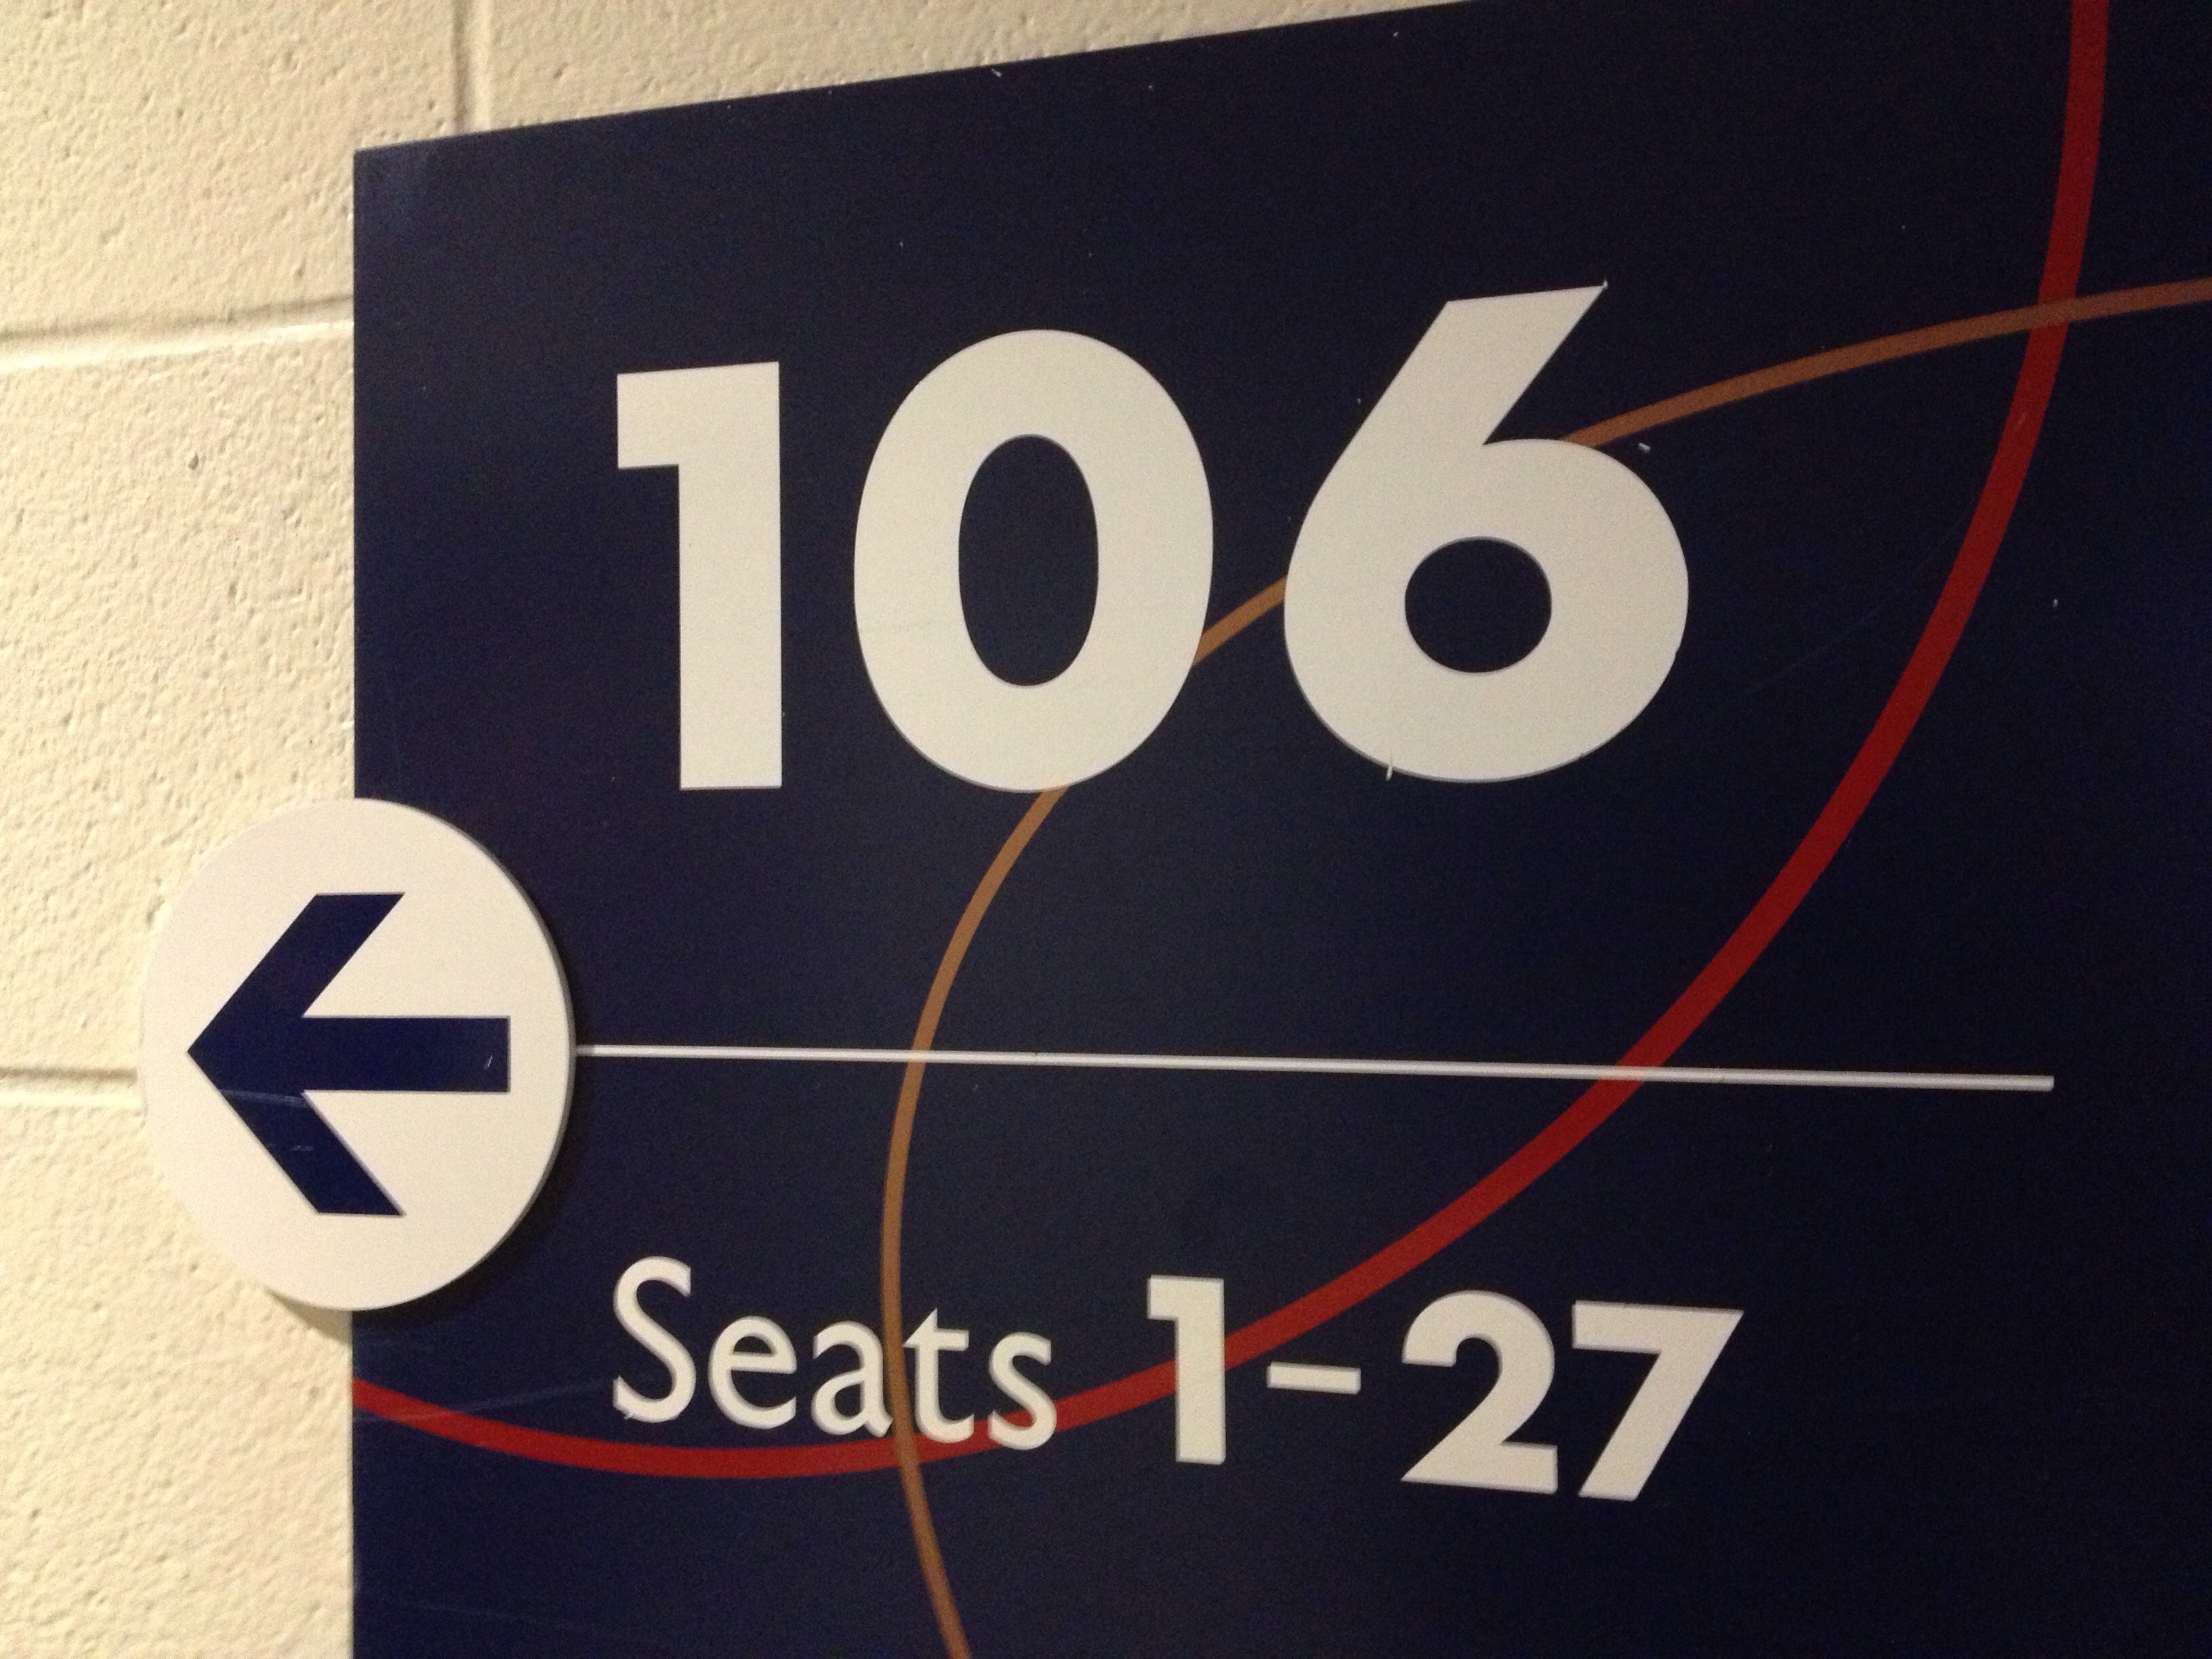
number, sign, line, banner, signage, circle, brand, font, logo, trademark, shape, ds106, 106